Pantyhose

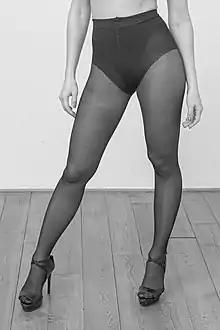
Sheer tights with a control-top

From 1995 a steady decline began, leveling off in 2006 with U.S. sales less than half of what they had once been. This decline has been attributed to bare legs in fashion, changes in workplace dress code, and the increased popularity of trousers.